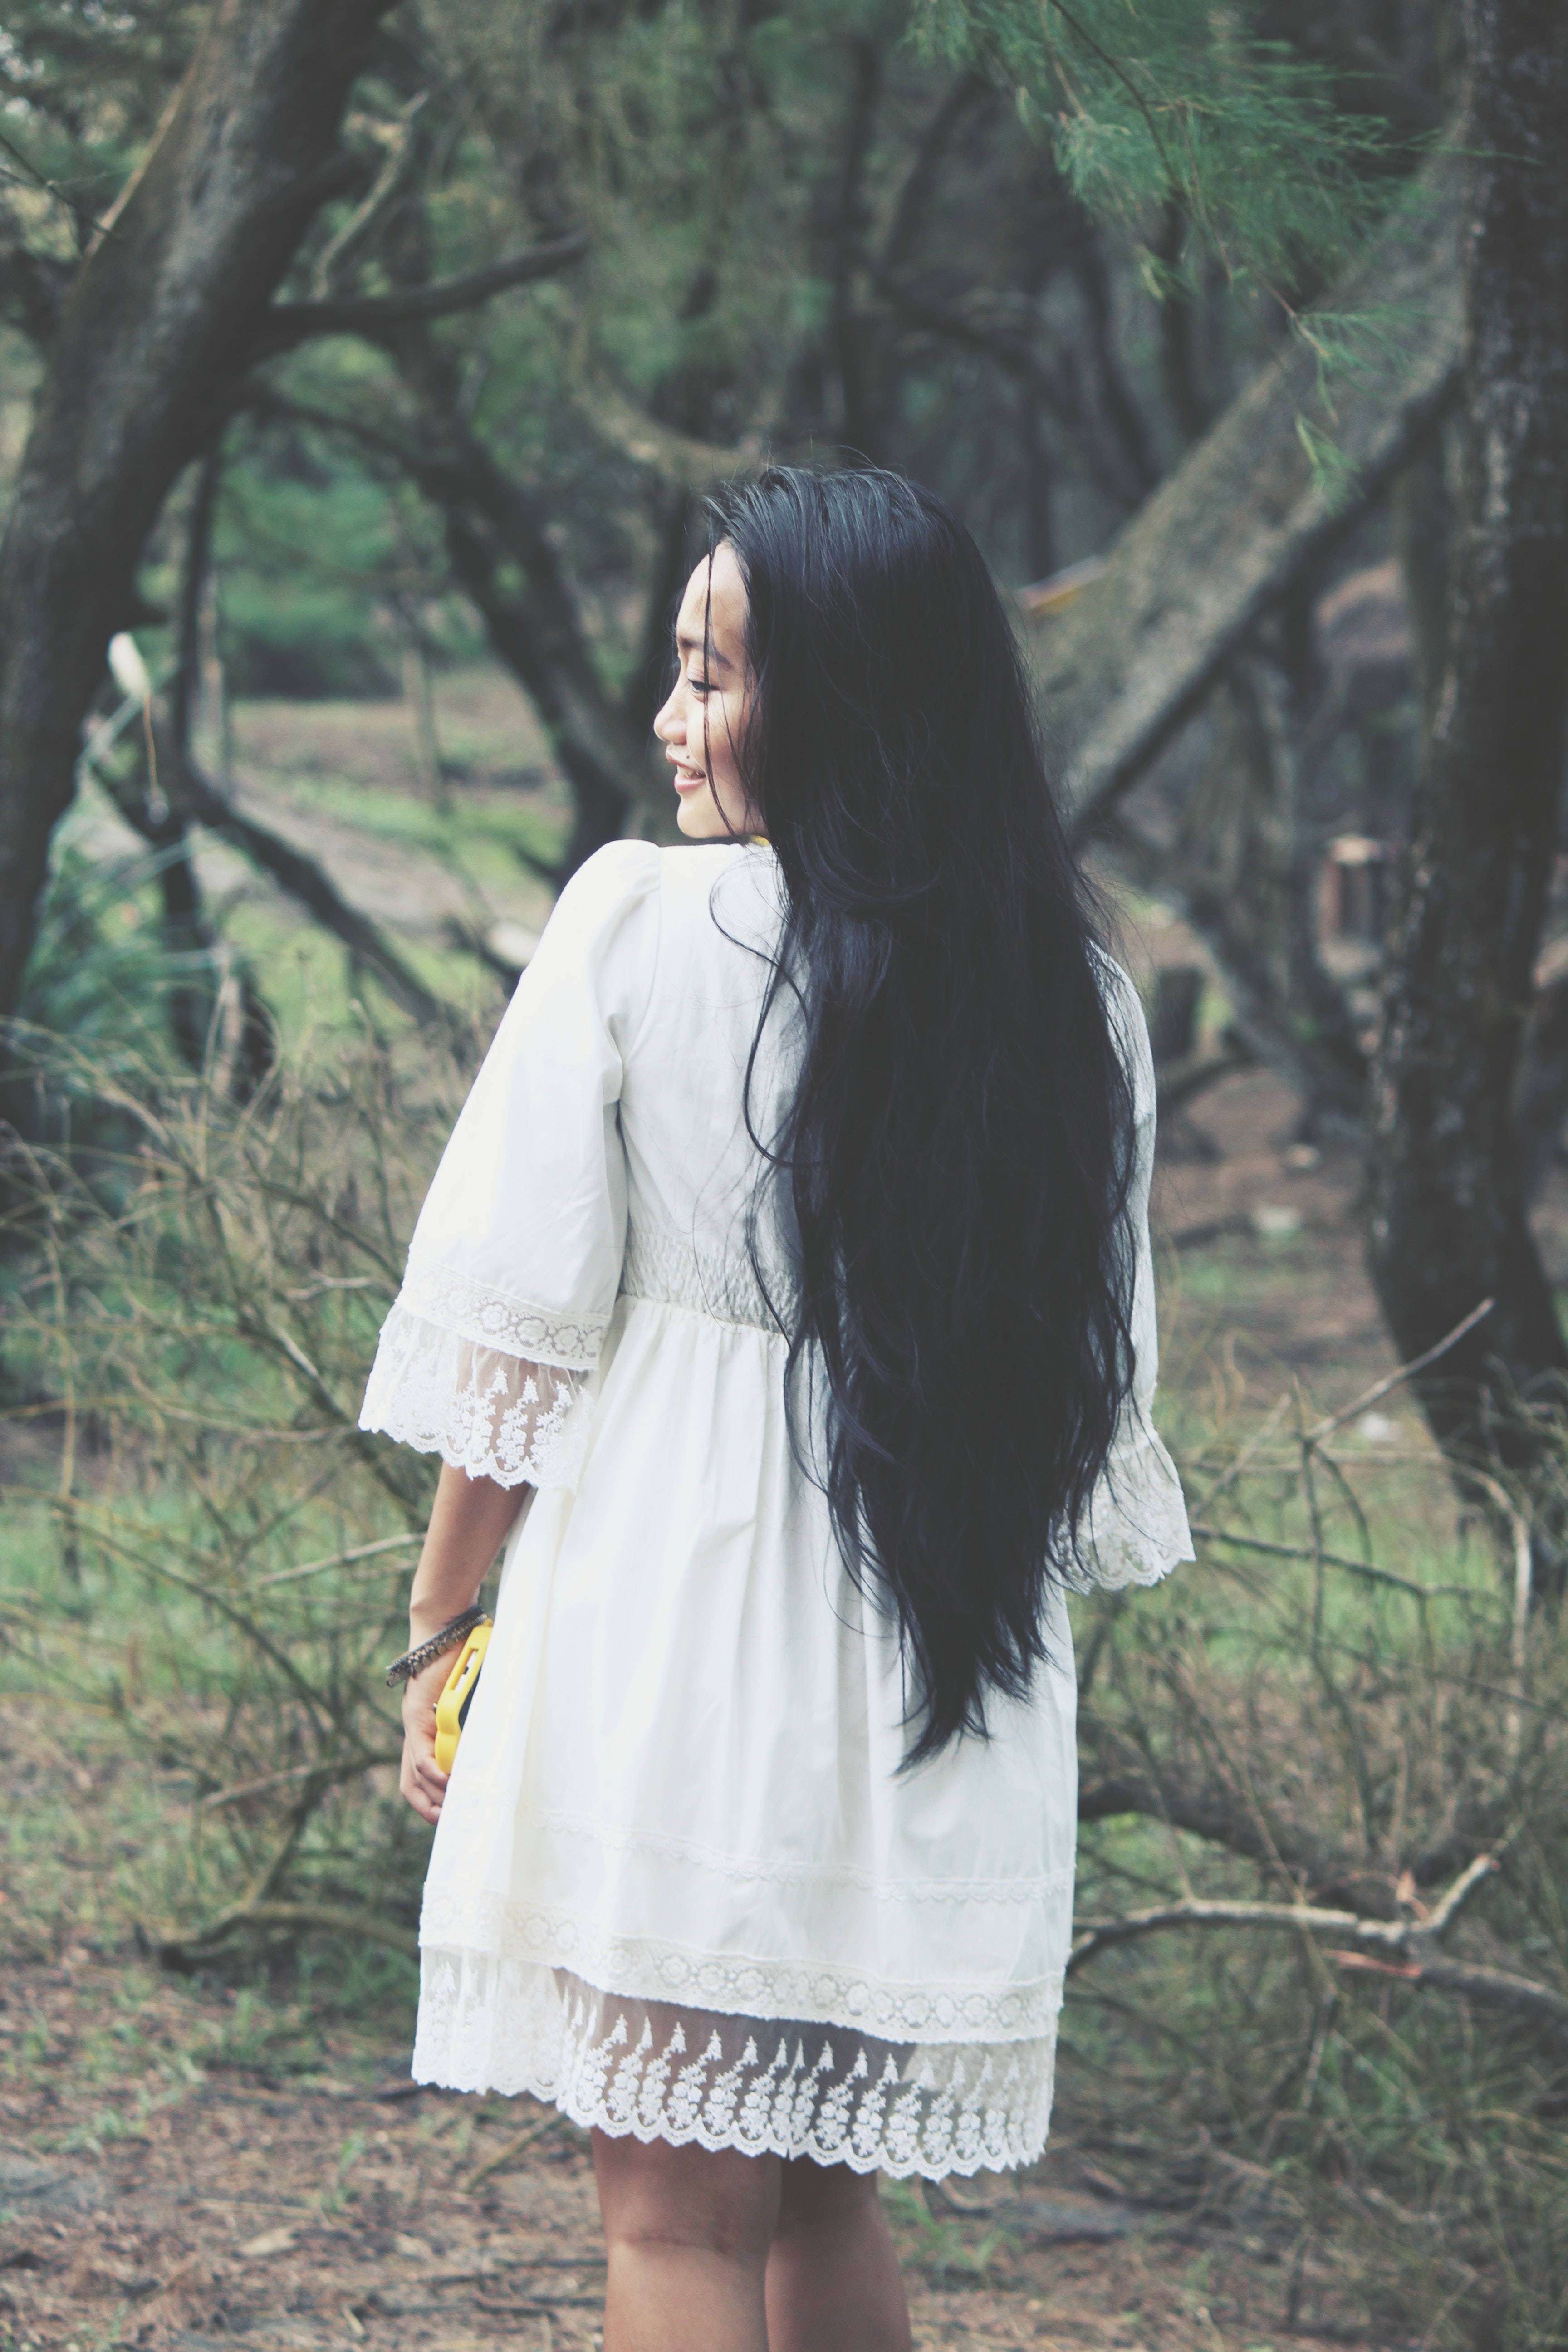
hair, white, photograph, long hair, beauty, natural environment, hairstyle, tree, fashion, snapshot, black hair, forest, photography, dress, leaf, lip, outerwear, branch, photo shoot, woodland, brown hair, plant, fur, shoe, portrait photography, style